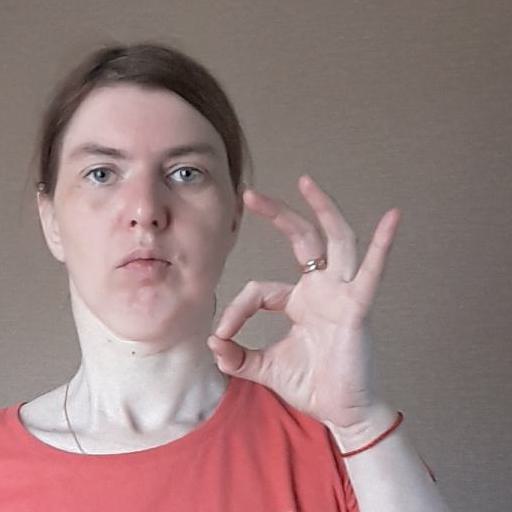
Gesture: ok